Kedarnath (film)

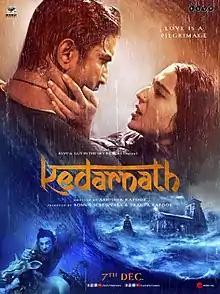
Theatrical release poster

Kedarnath is a 2018 Indian Hindi-language romantic disaster film written and directed by Abhishek Kapoor. Featuring Sushant Singh Rajput and newcomer Sara Ali Khan in lead roles, it tells an inter-faith love story between a wealthy Hindu Brahmin girl whose family owns a lodge and shops near the historic Kedarnath Temple in the Uttarakhand mountains and a Muslim boy who is a 'pithoo' (porter) working in the same vicinity. As their relationship grows closer, the pair face many obstacles, including familial disapproval and contrasting backgrounds; when the sudden rains of the 2013 Uttarakhand floods devastate the region, the couple are forced to survive against the elements and face the ultimate test of their love.